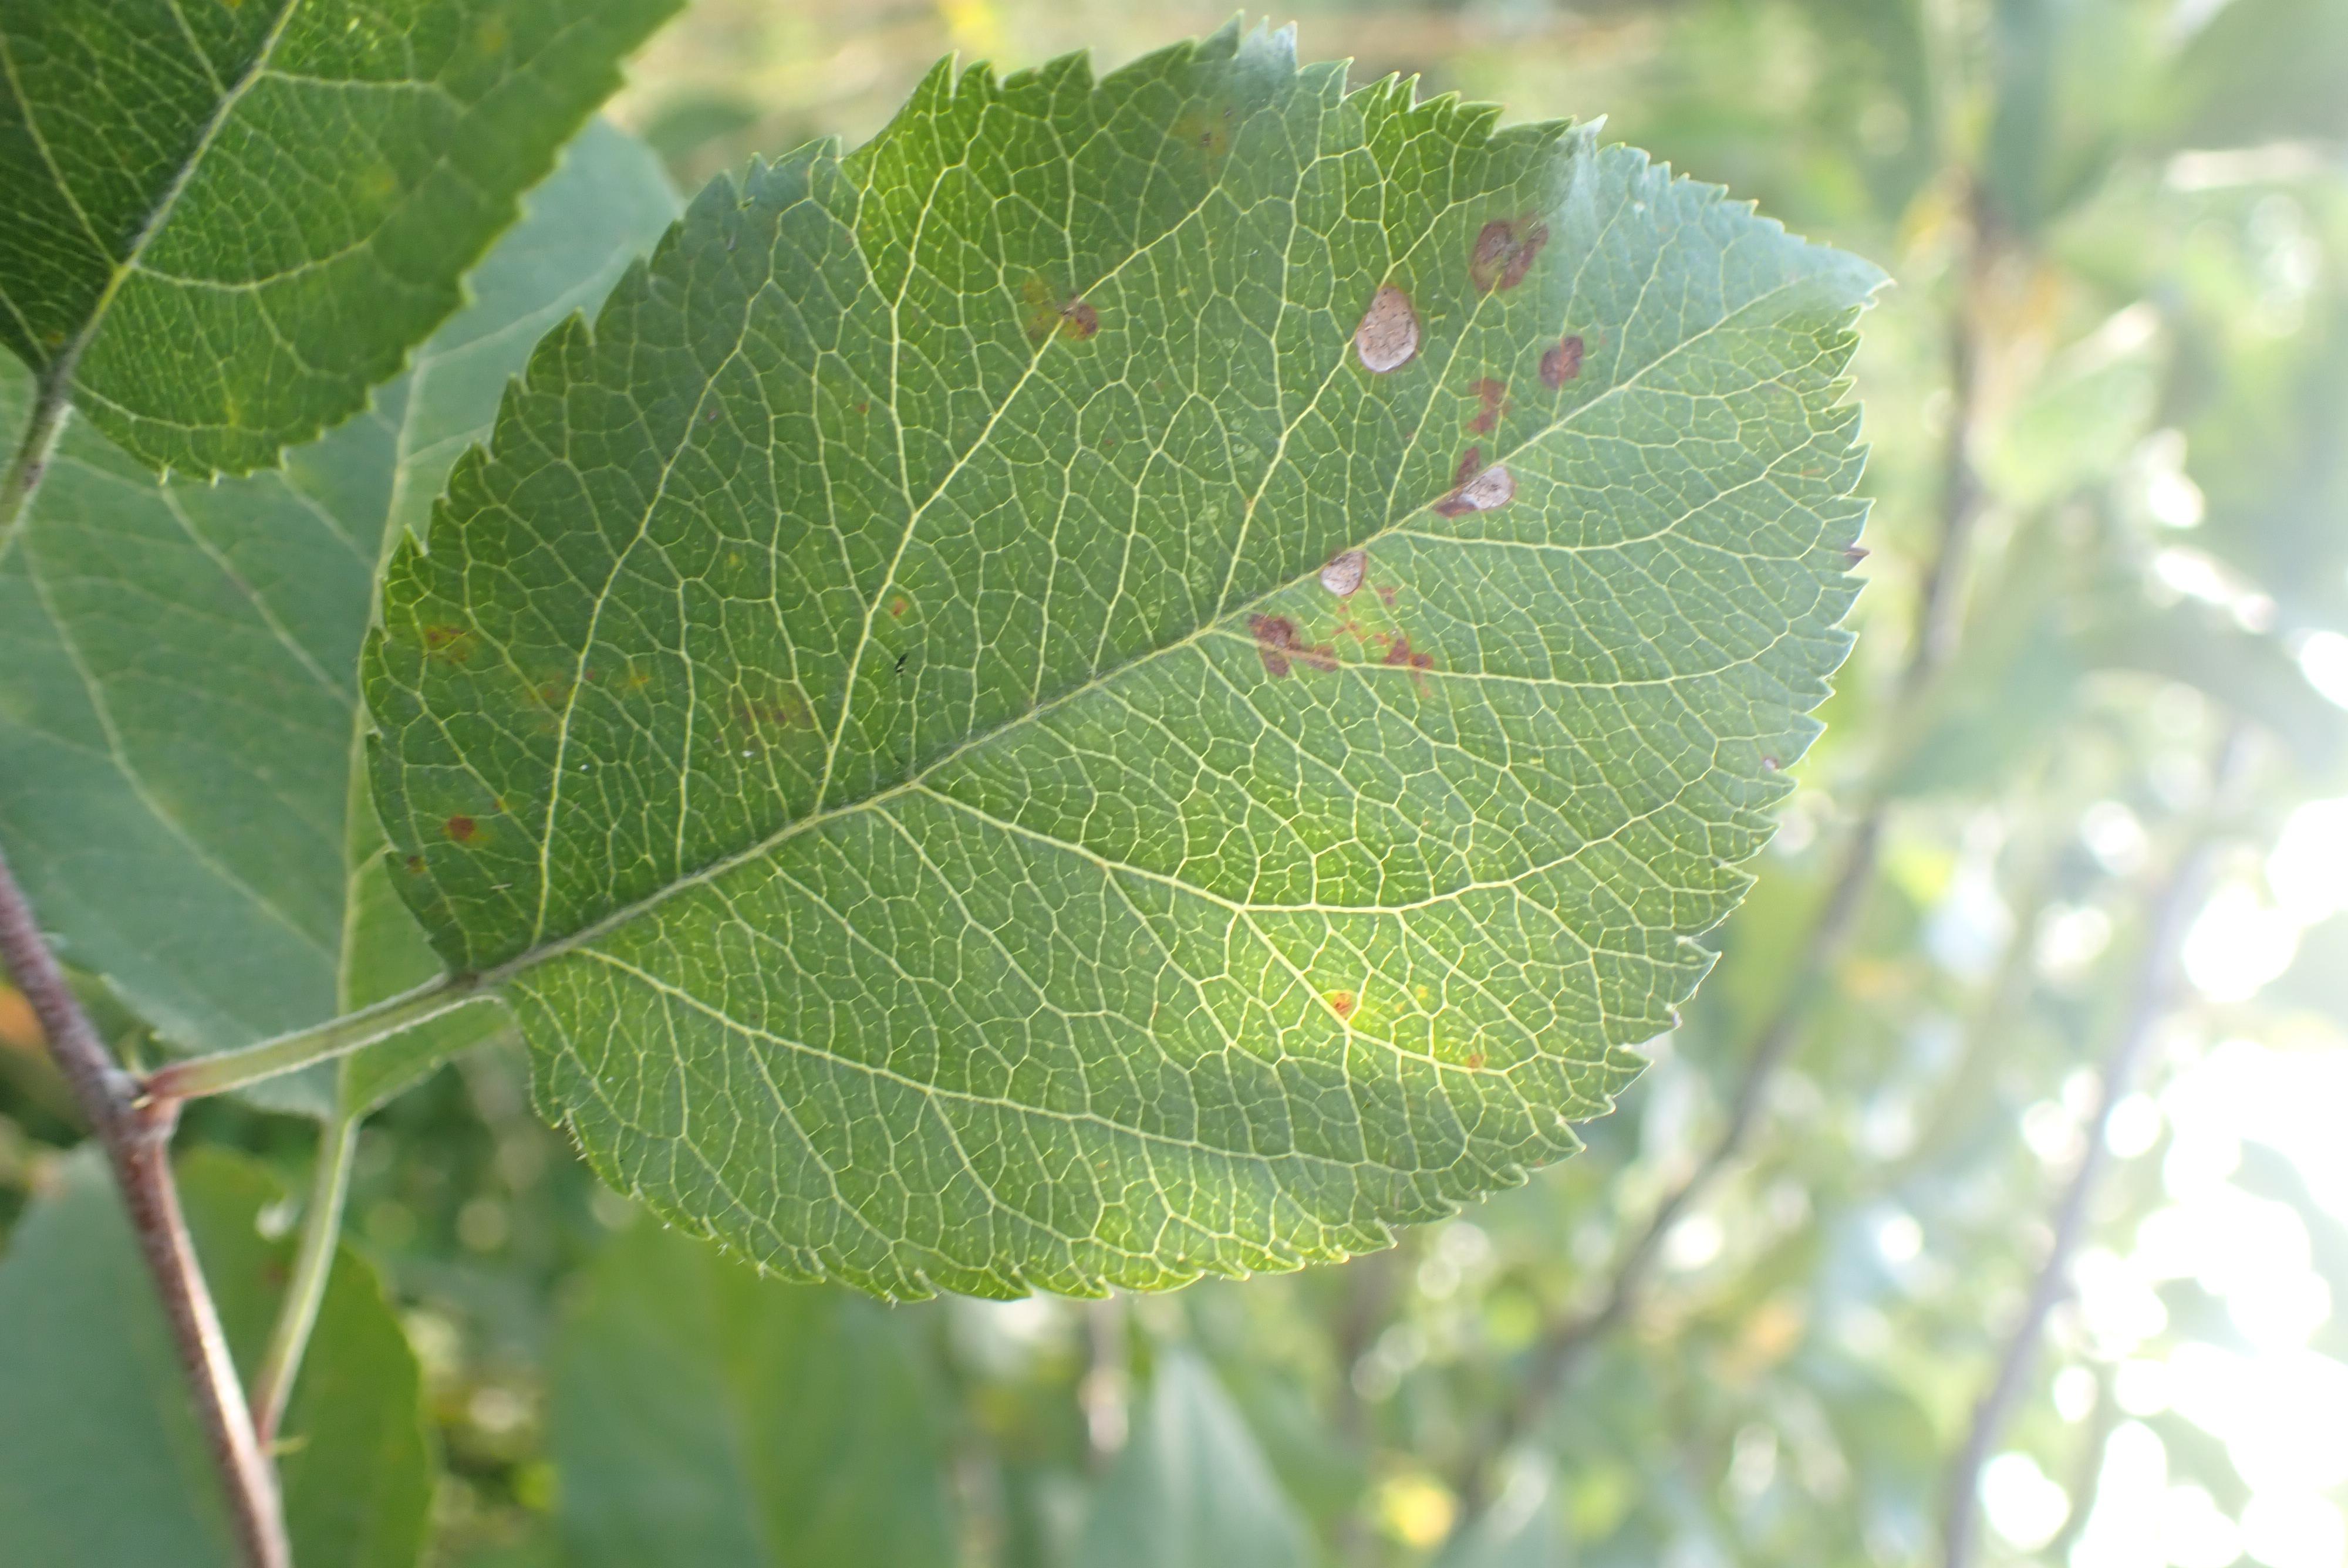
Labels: complex